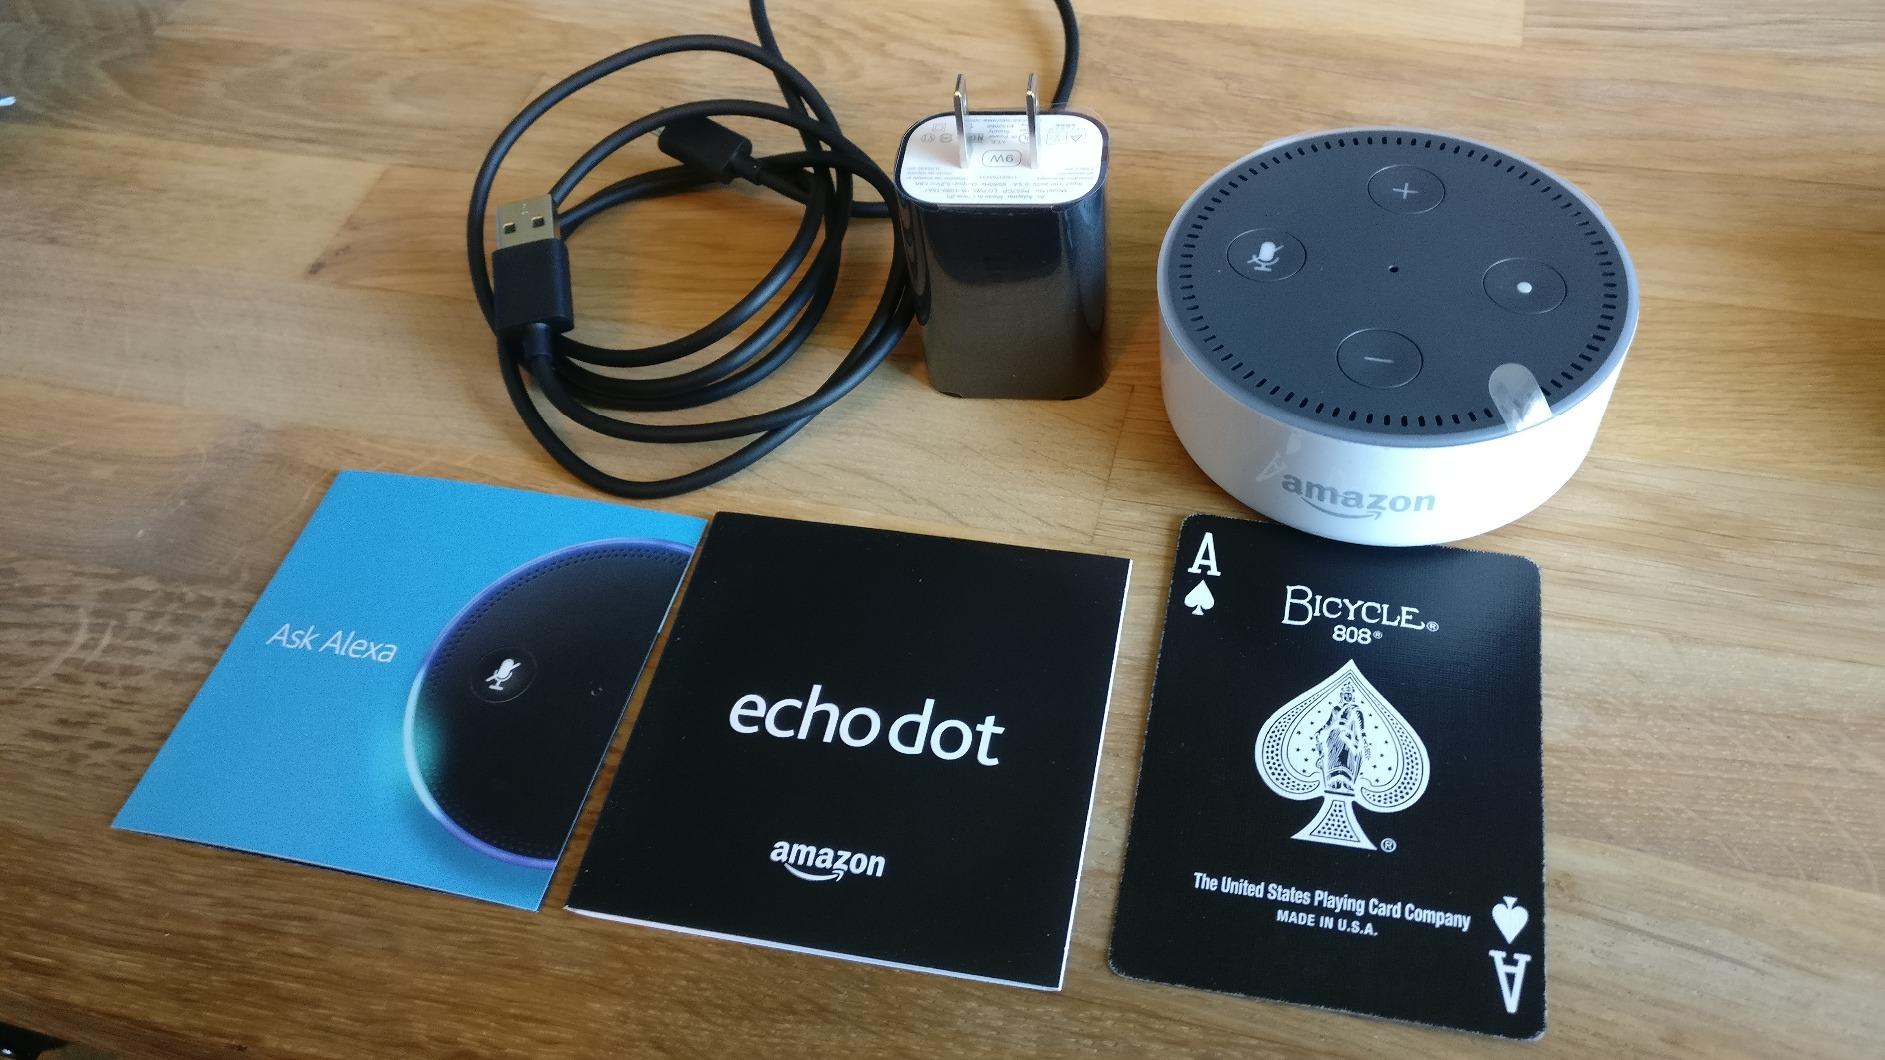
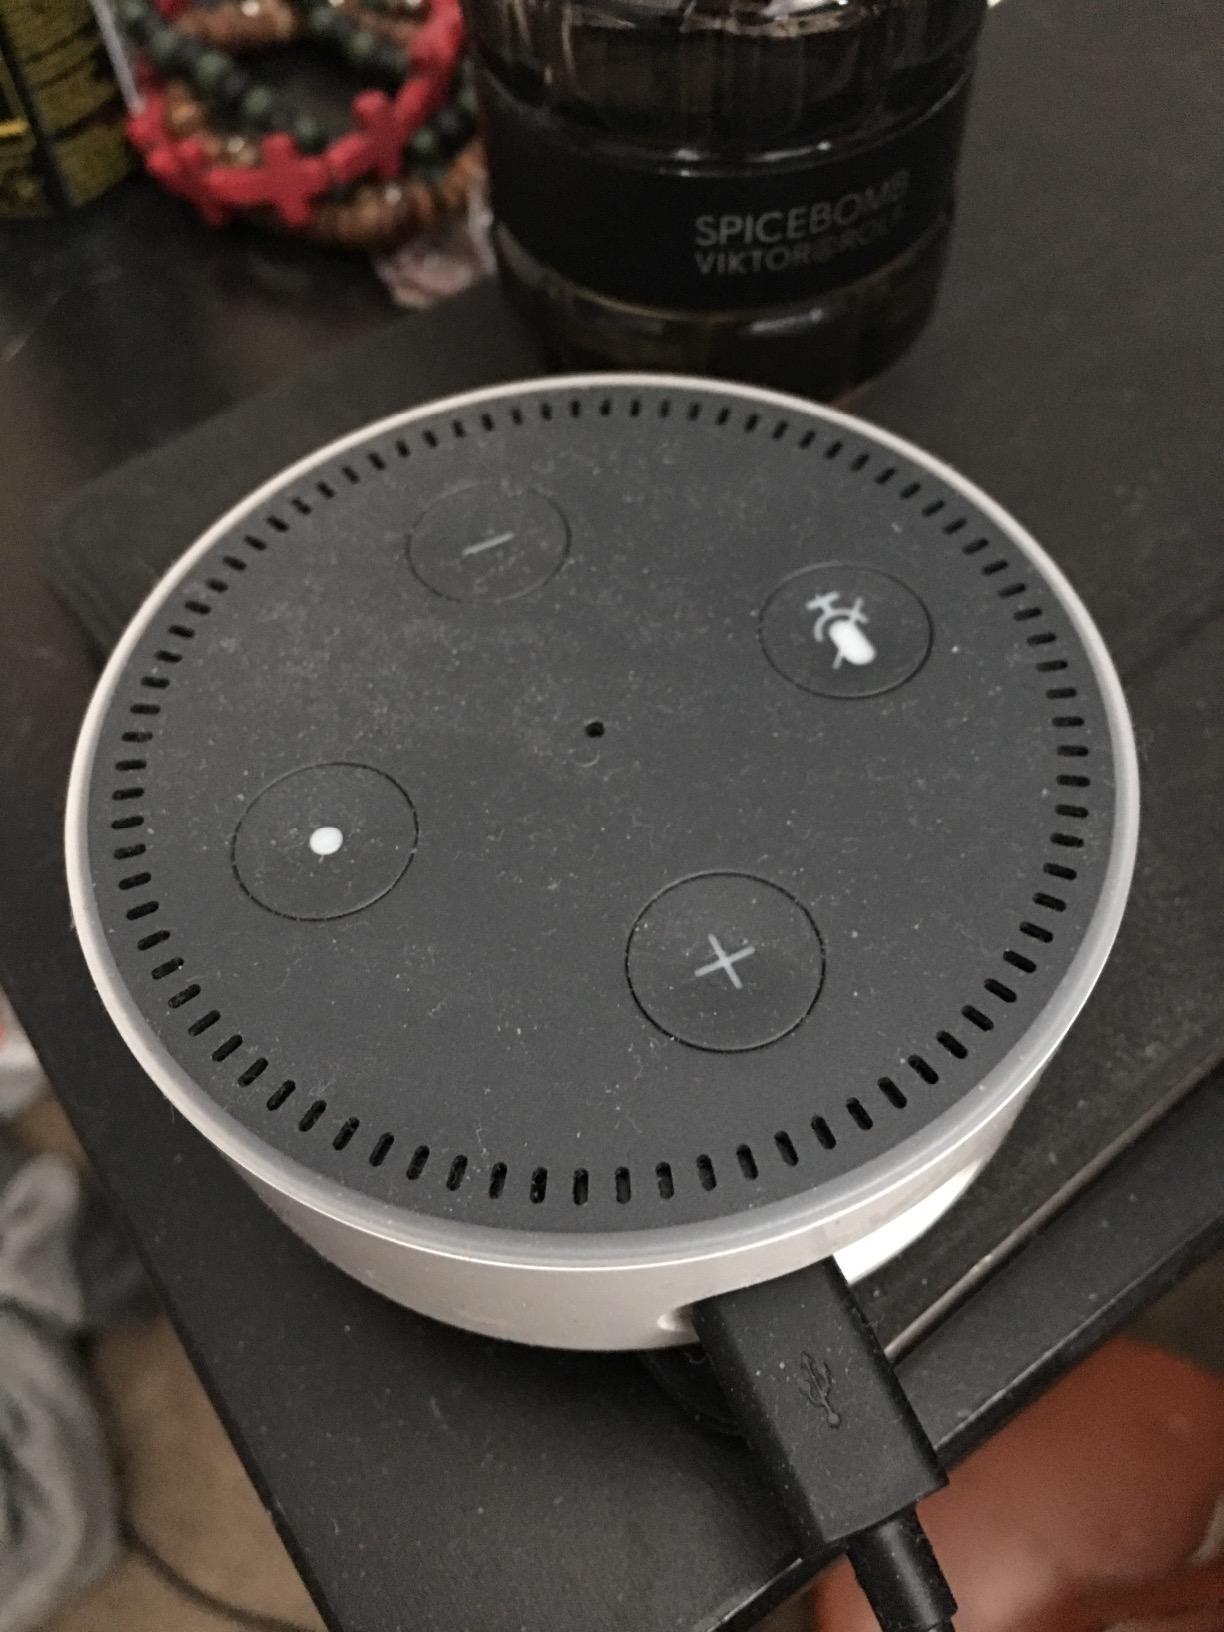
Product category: speaker
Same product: yes